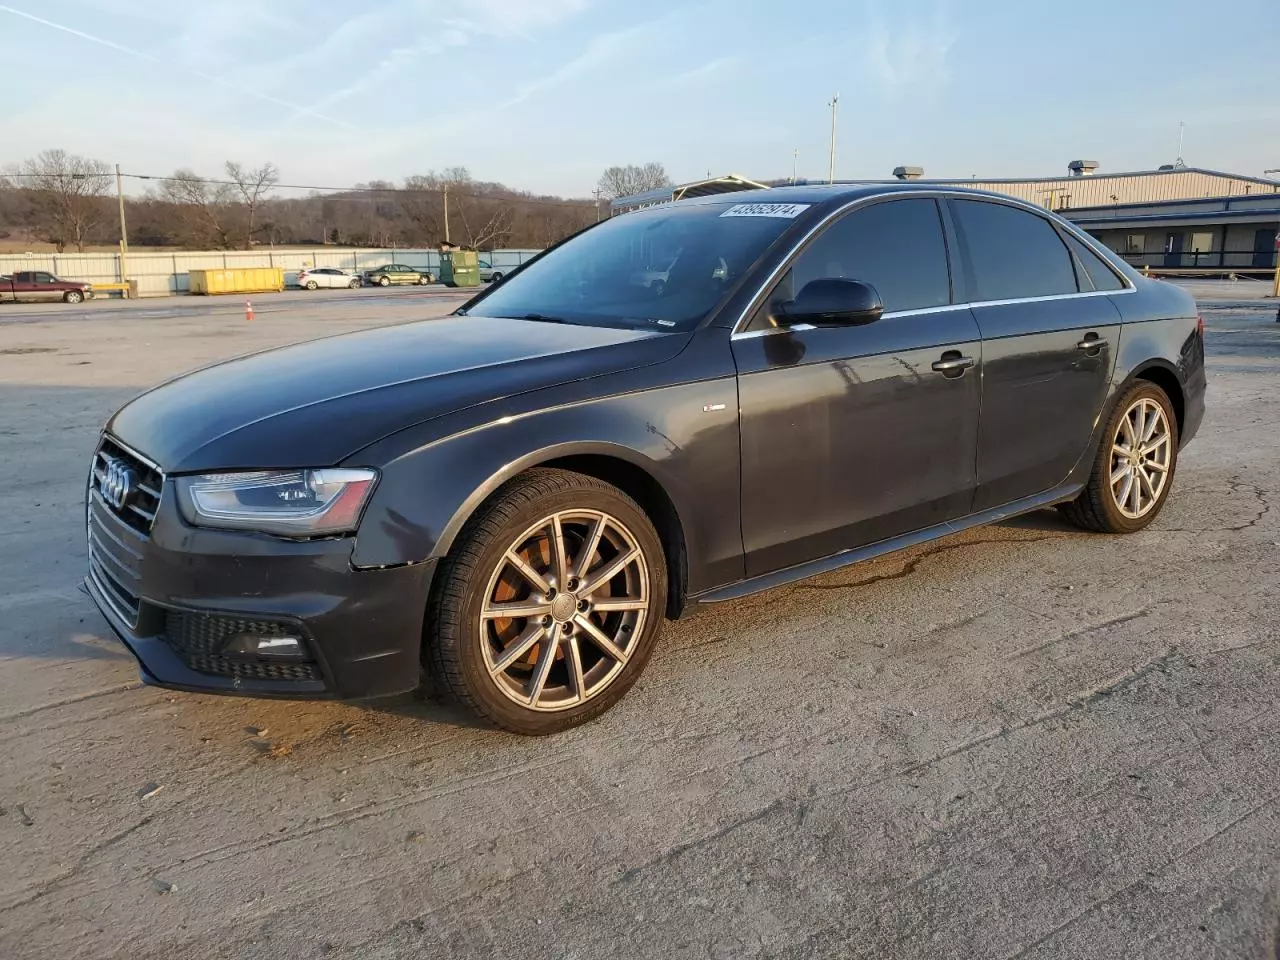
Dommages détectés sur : pare-choc avant, aile avant gauche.
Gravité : mineur